Robert Goldsand

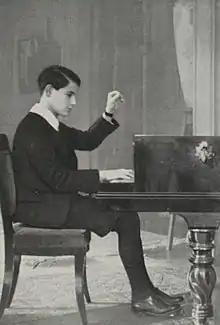
Robert Goldsand (1926)

Robert Goldsand (March 17, 1911September 16, 1991) was an Austrian-American classical pianist.